Maris the Chojo

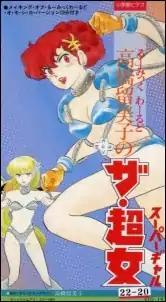
Cover from the VHS release of "Maris the Chojo" original video animation

, originally titled Supergal in U.S. markets, is a one shot manga story by Rumiko Takahashi. It ran in the October 1980 special edition of "Shōnen Sunday" and was later made into an anime OVA. The manga was later compiled in the "Rumic World" collection, which is available in English from Viz Media.